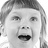
Emotion: surprise